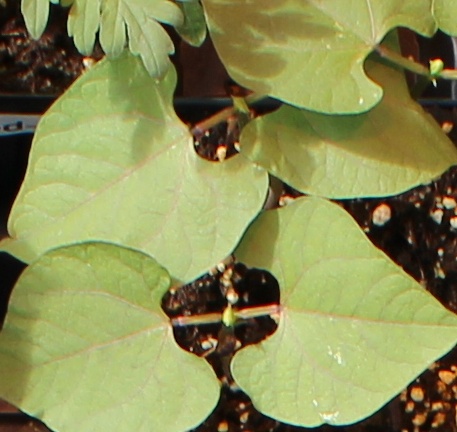
Label: Blackbean